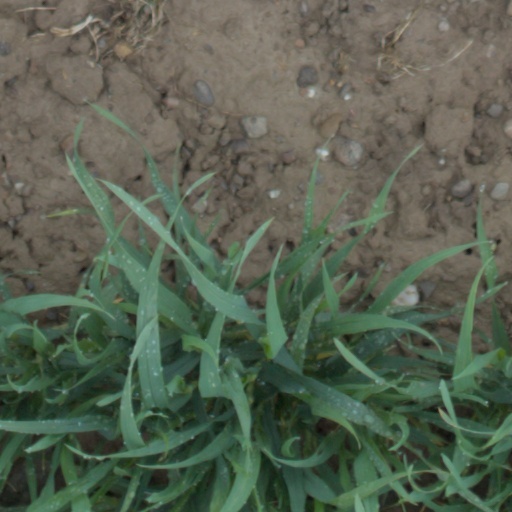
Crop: wheat